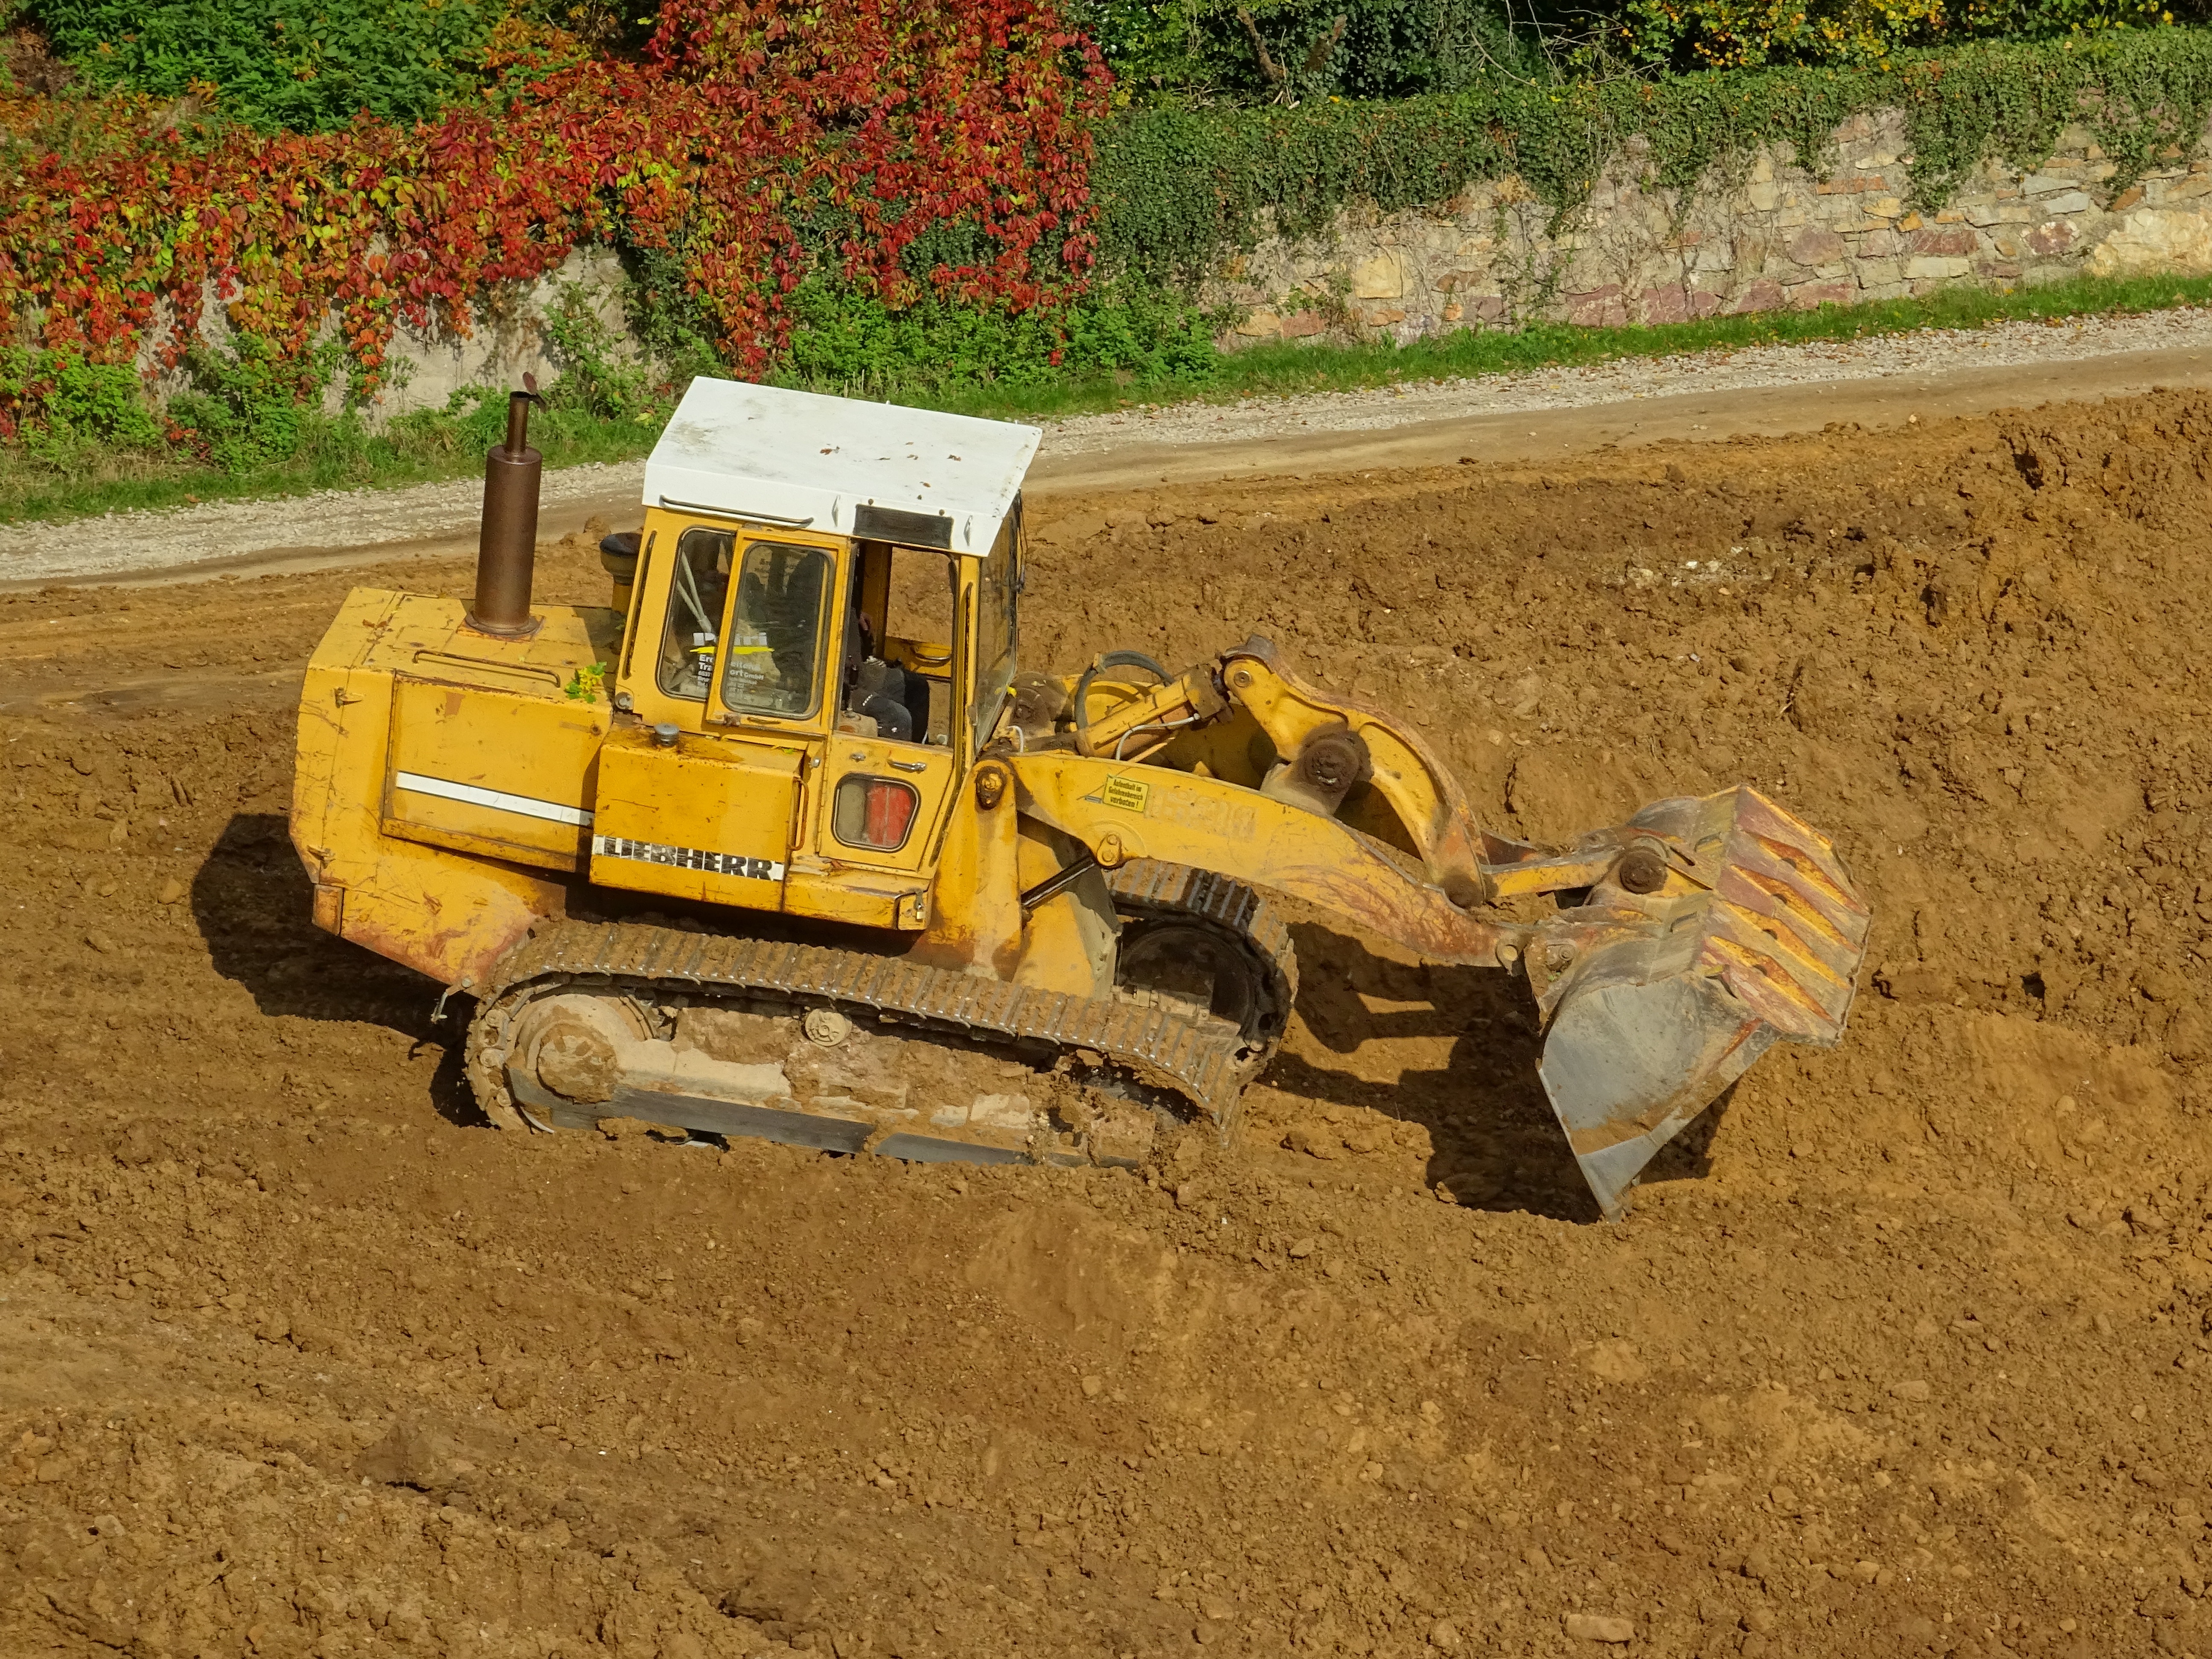
work, forest, sand, field, asphalt, construction, vehicle, mud, soil, machine, agriculture, bulldozer, earth, blade, site, excavators, shovel, dig, rhine, excavation, dredge, construction work, construction machine, r desheim, wayside, construction vehicle, work machine, backhoe bucket, tracked vehicle, construction equipment, wheel loader, off roading